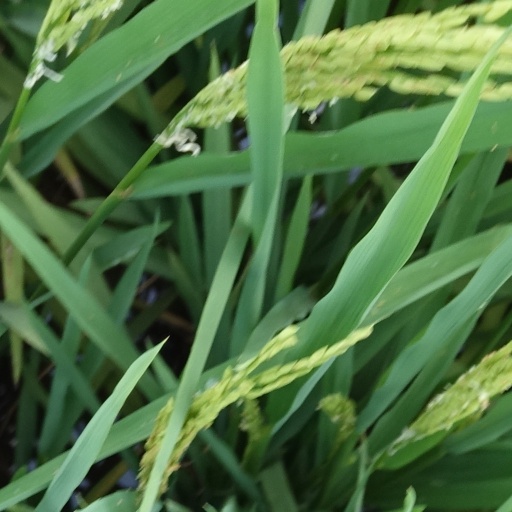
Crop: rice